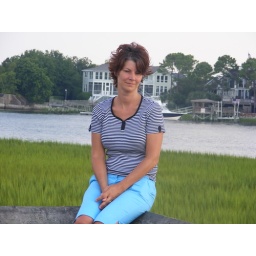
A pretty picture of Laurie sitting on a post on the old burned out bridge near my house.